Selly Oak railway station

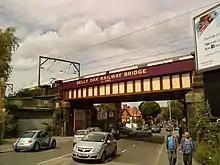
The new bridge over the Bristol Road at Selly Oak dating from 1931

The bridge over the Bristol Road was replaced in 1931 by the L.M.S. The new bridge weighed about , with the two side girders alone weighing each.